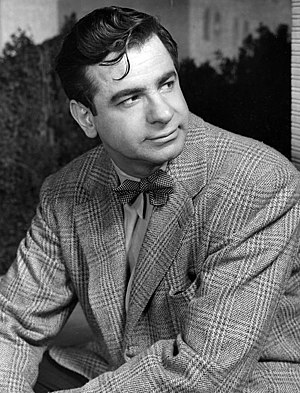
Oscaruddelingen 1967
Walter Matthau, Bedste Mandlige Birolle
Oscaruddelingen 1967 var den 39. oscaruddeling, hvor de bedste film fra 1966 blev hædret af Academy of Motion Picture Arts and Sciences. Uddelingen blev afholdt 10. april 1967 i Santa Monica Civic Auditorium i Santa Monica, Californien, USA. Bob Hope var igen vært for ceremonien.